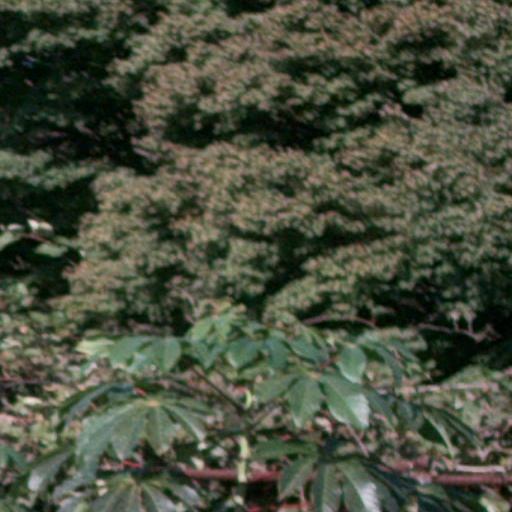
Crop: cassava